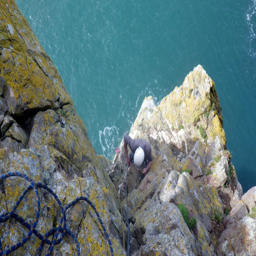
rock climbing at person at the third pitch on the sea cliffs